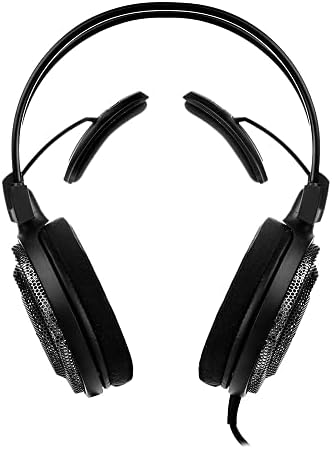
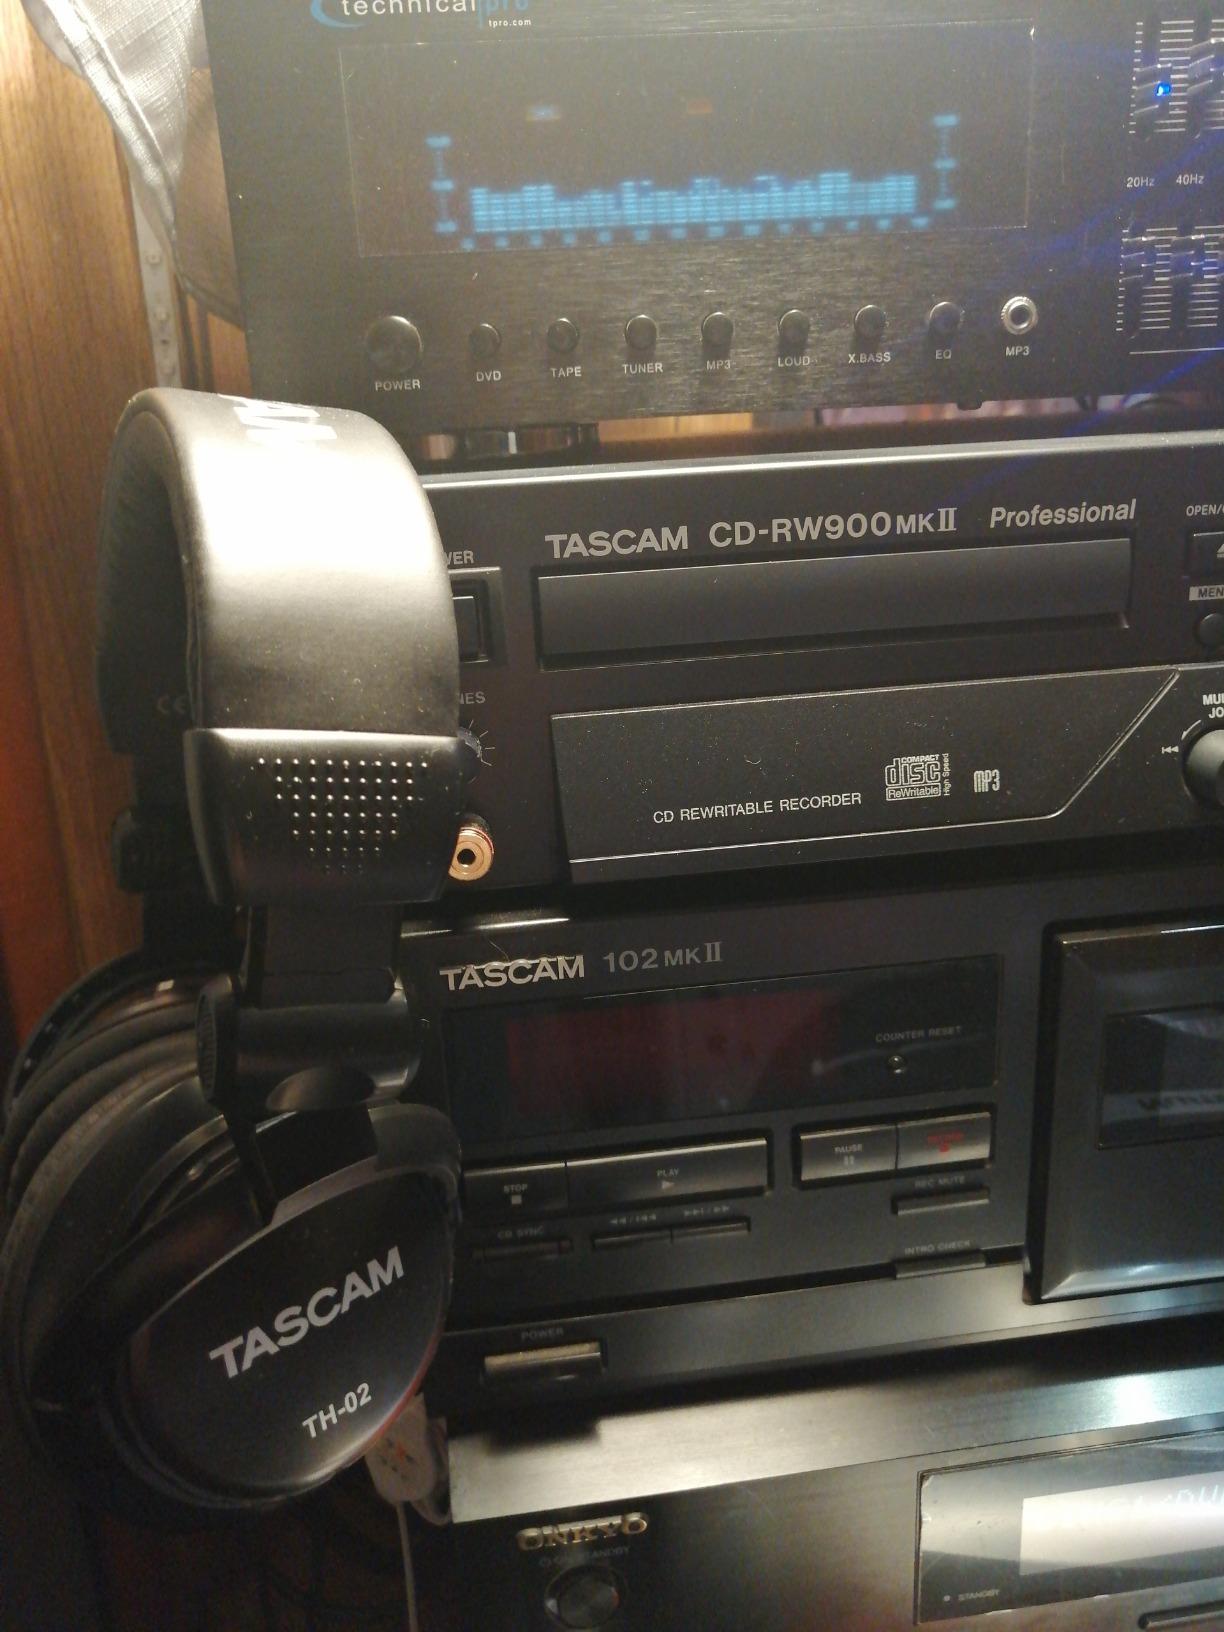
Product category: headphones
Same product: no